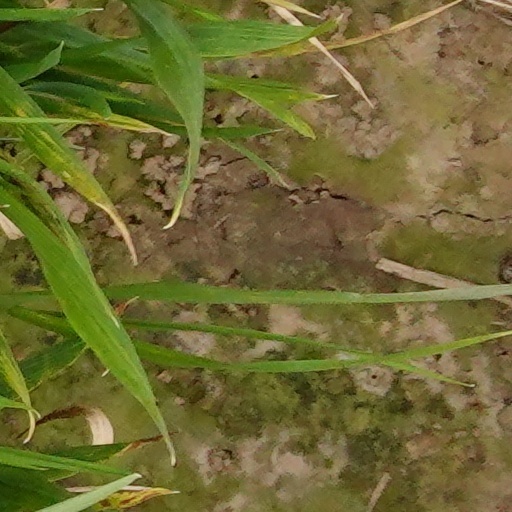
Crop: wheat